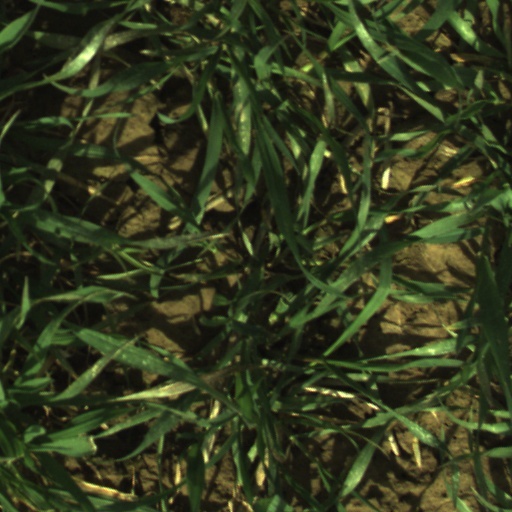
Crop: wheat